General Urquiza Railway

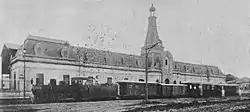
Corrientes station, terminus of Economic Railway.

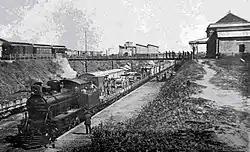
Train at Zárate station, 1914.

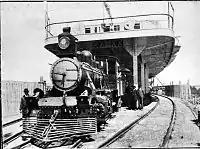
Steam locomotive unloading from a Paraná River train ferry (c.1920).

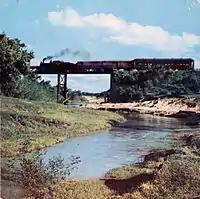
Steam locomotive crossing a bridge near Villaguay (c.1950).

The first segment of what is today the Urquiza railway was a 10 km segment between Gualeguay and Puerto Ruiz in Entre Ríos, which opened in 1866 as part of the Argentine Central Entre Ríos Railway company. In 1887 the line which runs from Paraná, Entre Ríos to Concepción del Uruguay was completed, with branches running to Villaguay, Gualeguaychú and Victoria. The Central Entre Ríos Railway was then taken over by the British Entre Ríos Railway in 1892.